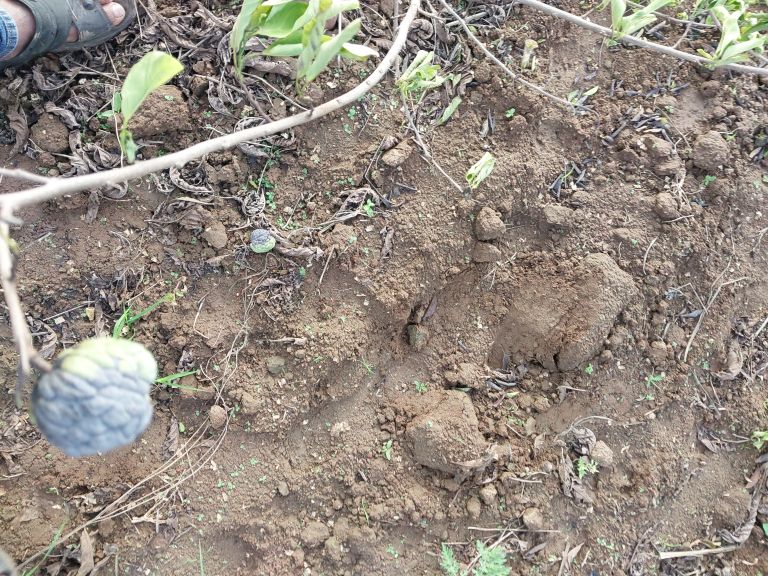
Disease label: Blank Canker